Pieter van Mol

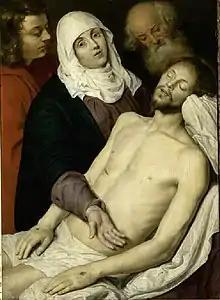
"Lamentation of Christ"

The style of van Mol is varied ranging from a precise and fixed execution bordering sometimes on the archaic such as in the "Lamentation of Christ" (Musée des beaux-arts de Valenciennes), which is almost an homage to the Flemish Primitives. Other works such as the "Annunciation" (Palais des Beaux-Arts de Lille) are close to the contemporary work of Philippe de Champaigne. His frescoes in the chapelle du Sacré-Cœur in the Église Saint-Joseph-des-Carmes and the "Deposition" in the Louvre show his debt to Rubens. The influence is clear in the typically powerful and rather short masculine physiques as well as in his clear and deep palette and the reddish shadows. The influence of Antony van Dyck is also present in his work.